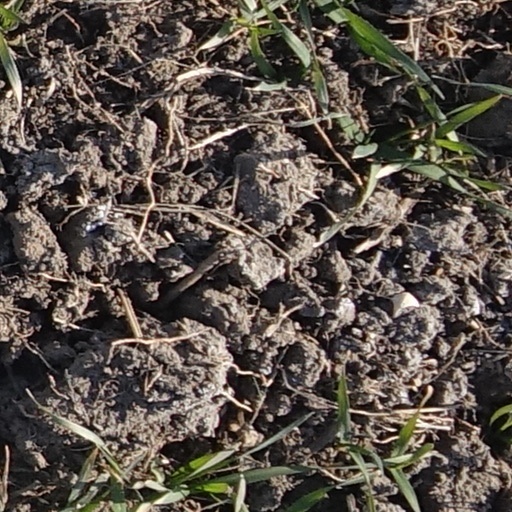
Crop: wheat